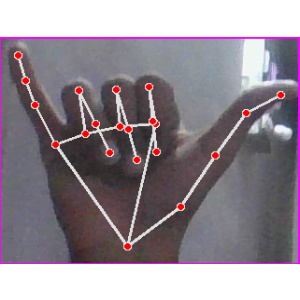
अक्षर: य